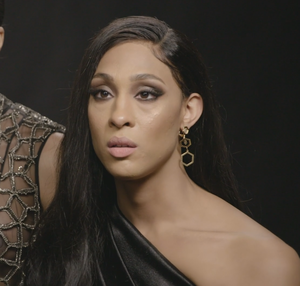
Pose est une série télévisée américaine créée par Ryan Murphy, Brad Falchuk et Steven Canals, diffusée depuis le 3 juin 2018 sur FX et en simultané sur FX Canada.
Mj Rodriguez est une actrice et chanteuse trans américaine. Elle est connue en particulier pour le rôle d'Ange dans la production Off-Broadway en 2011 de la comédie musicale Rent, et pour le rôle de Blanca Evangelista dans la série télévisée Pose. Elle a reçu le prix Clive-Barnes en 2011 et le prix Imagen Awards de la meilleure actrice de télévision en 2019.